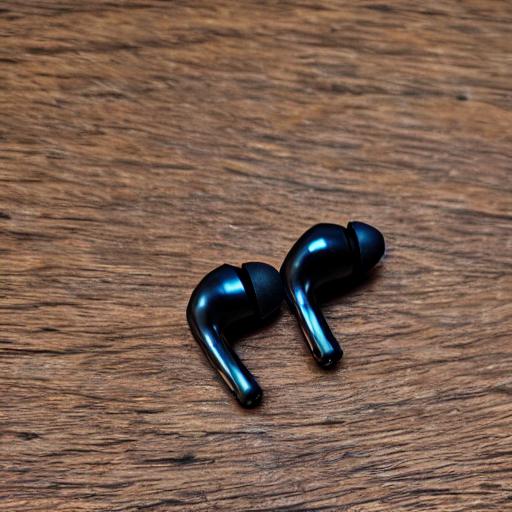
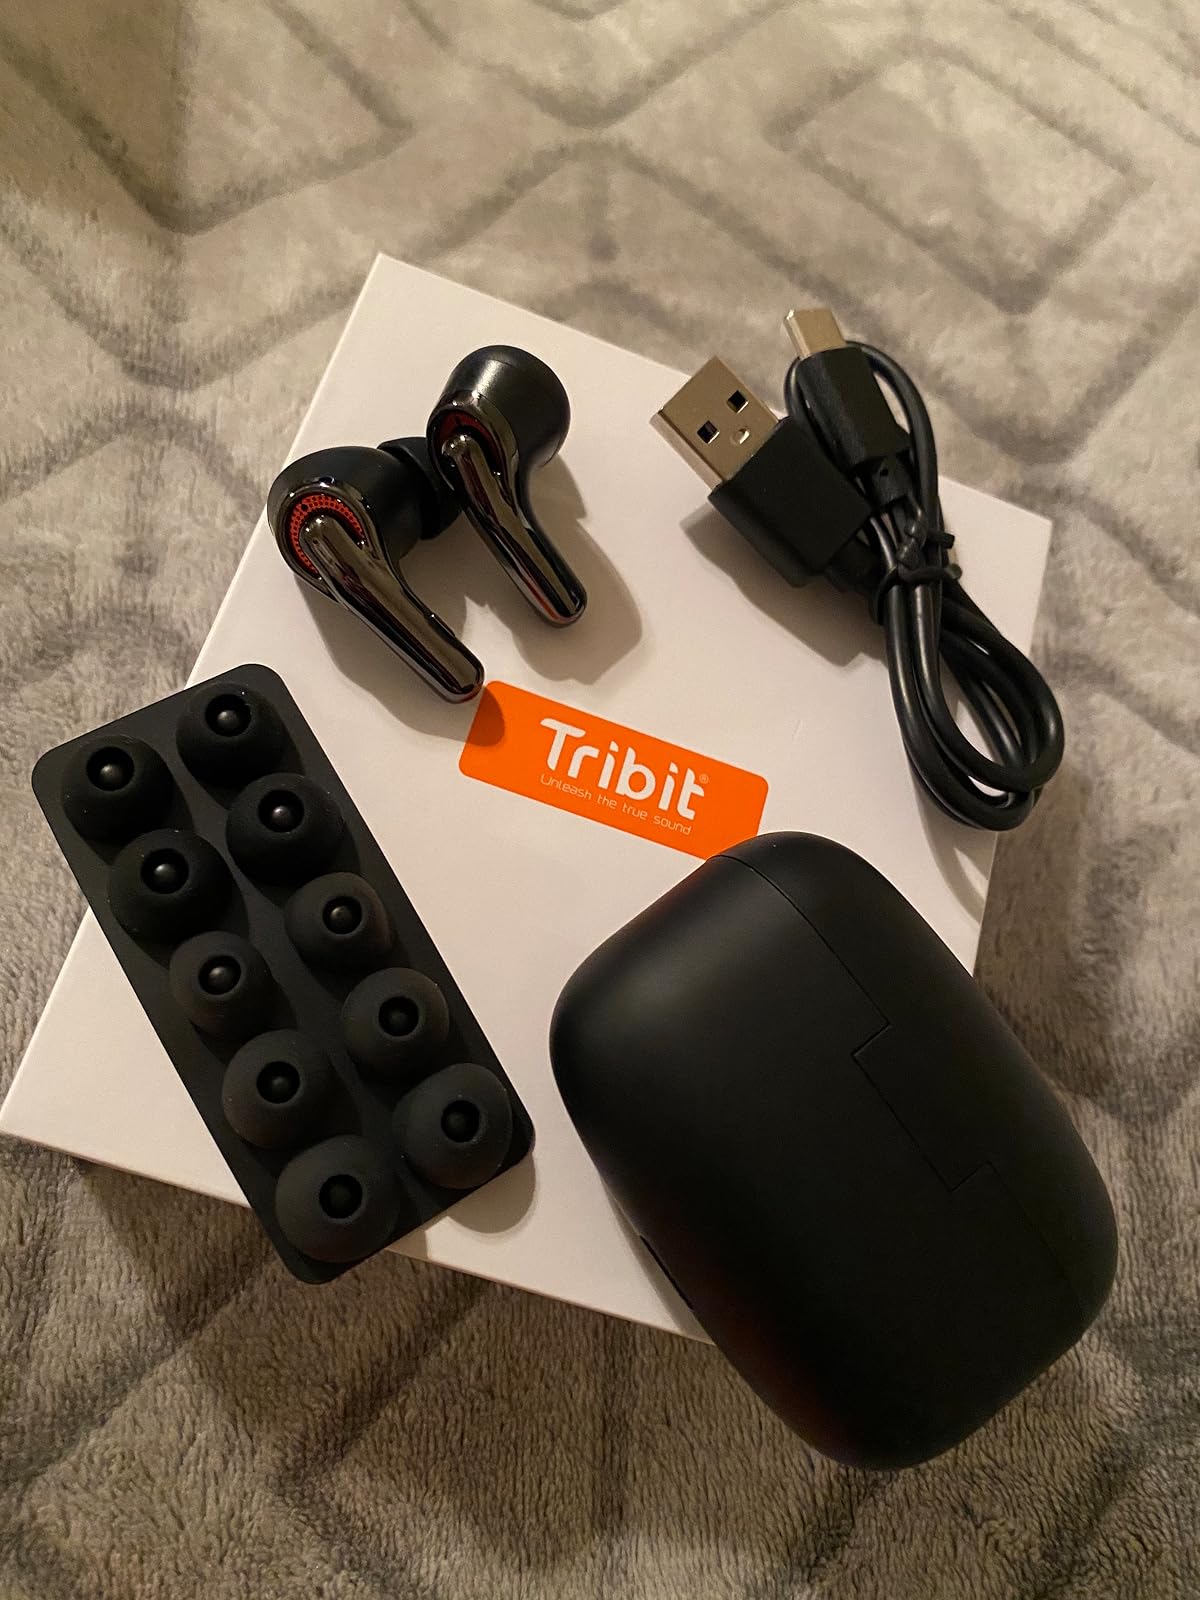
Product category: earbuds
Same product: no